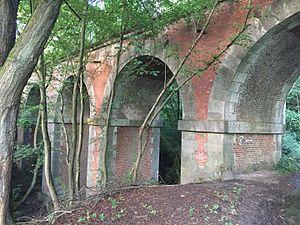
Les ""Septs ponts"" à Yves-Gomezée (Walcourt), situé au milieu des bois, accessible par un chemin de terre uniquement. Pont qui surplombe ce chemin et l'Yves (rivière)."
L’Yves est une rivière formée de ruisseaux provenant de plusieurs sources au sud du village de Chaumont, dans la province de Namur. Se jetant dans l’Eau d'Heure à Walcourt, il appartient au bassin de la Meuse.